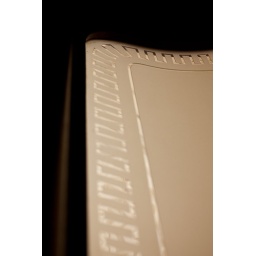
A backlit door in No.1 Martin Place Sydney, with frosted glass. Shot with shallow depth of field